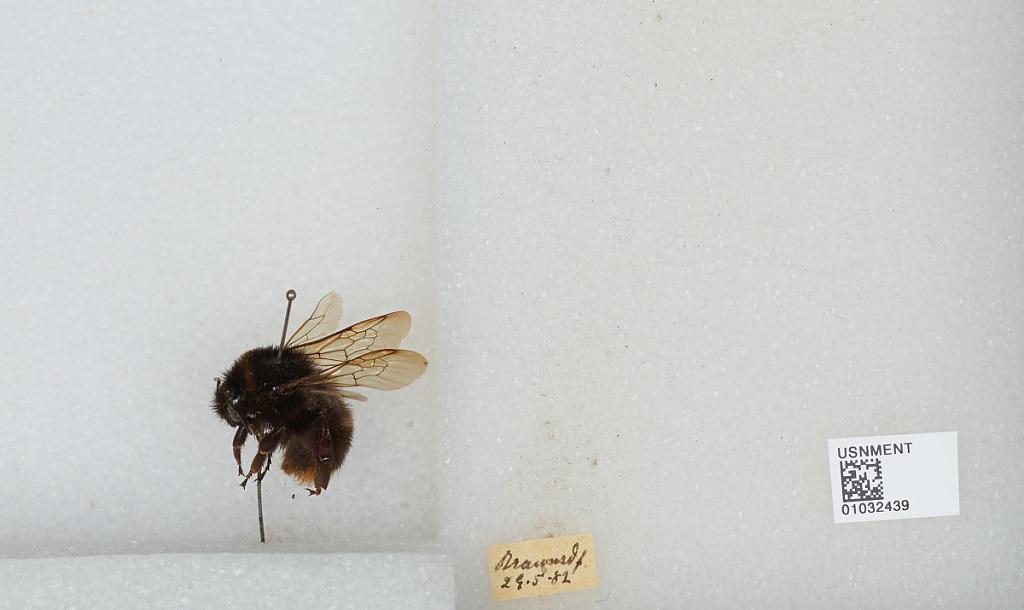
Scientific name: Bombus (Kallobombus) soroeensis (Fabricius)
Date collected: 1882-5-29